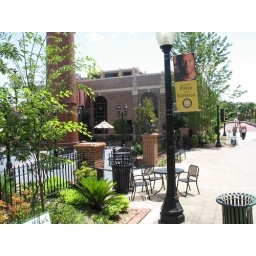
The power house seating area from the sidewalk in from of cook.